Phormium tenax

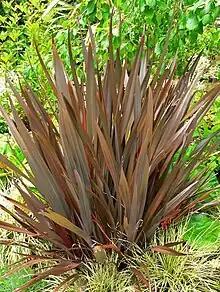
"Phormium" 'Amazing Red'

Prior to the Great Depression of the 1930s, which decimated flax as an industry, there were two serious attempts by Europeans to breed for fibre. The first was by Wellington-based Leonard Cockayne about 1908. The second by Massey-based John Stuart Yeates in the late 1920s. More recently research led by Xiaowen Yuan at Massey University has investigated the use of novel composite materials made from flax fibre to improve supercapacitor performance.